Allassac station

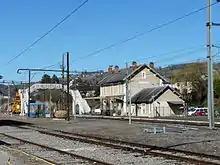
Allassac station

Allassac is a railway station in Allassac, Nouvelle-Aquitaine, France. The station is located on the Orléans–Montauban railway line. The station is served by TER (local) services operated by SNCF.